Eberhardt Bohnstedt

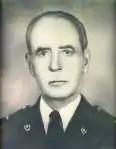
Bohnstedt in Salvadoran Army uniform, 1938.

Bohnstedt was allowed to continue service in the Reichswehr following the war and served in the General Staff of the 3rd Division until 1923, when he was transferred to the 2nd Cavalry Division until 1924, the 12th Infantry Regiment until 1925, and then returned to the 3rd Division until 1929. In 1930, he transferred to the 6th Infantry Regiment and then to the 7th Infantry Regiment in 1932. He was promoted to Generalmajor in 1935, but retired shortly after his promotion.